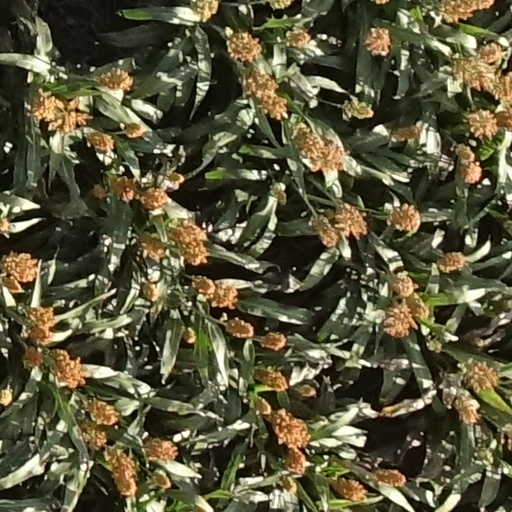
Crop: sorghum